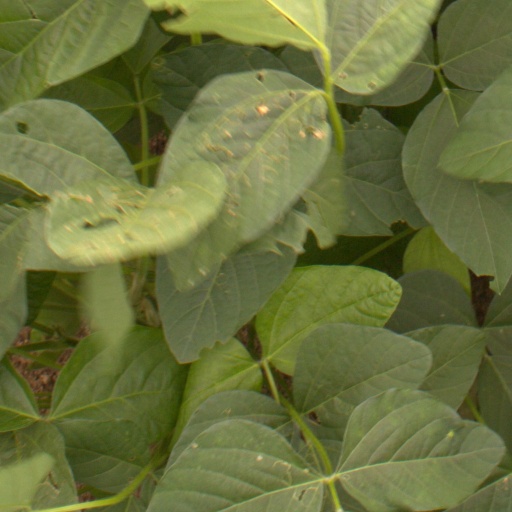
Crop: soybean